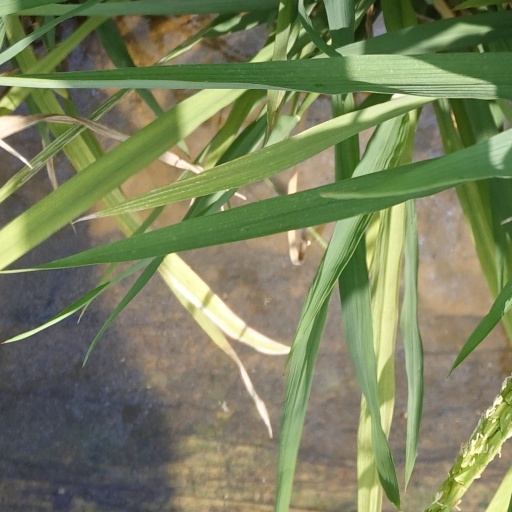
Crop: rice